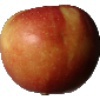
Label: Apple Braeburn 1